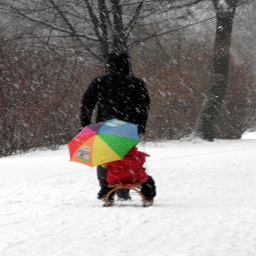
A young child holds an umbrella while an adult pulls the sleigh.
Child holding colorful umbrella while being pulled on a sled on a snowy day.
A person in a black snowsuit pulls a kid on a sleigh who is holding a birghtly colored umbrella.
a person pulling a child on a sled
A man drags a child on a sled through the snow, the child holding a rainbow umbrella.